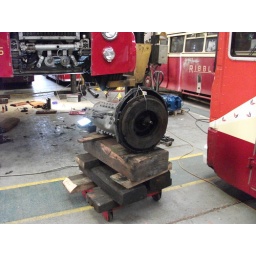
Gearbox swap; the removed manual unit with the to be fitted air box in blue in the background.